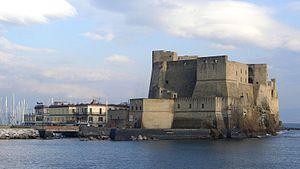
Pedro Navarro, comte d'Oliveto, est un marin et ingénieur militaire espagnol. Il est un des acteurs des conflits méditerranéens du début de la Renaissance, tour à tour pour son propre compte, pour celui du roi d'Espagne puis celui du roi de France. Il est réputé pour avoir fortement contribué à l'amélioration de la technique des mines terrestres.